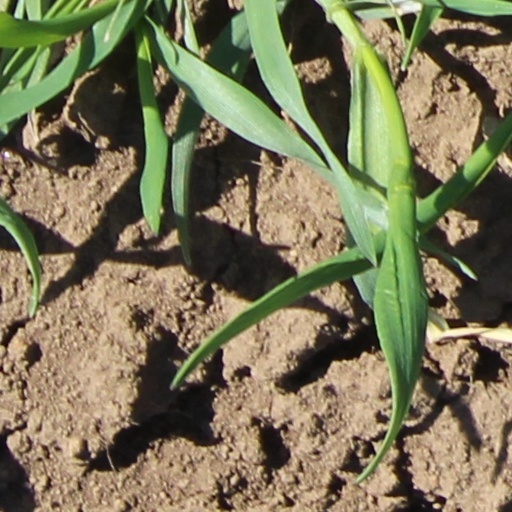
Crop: wheat